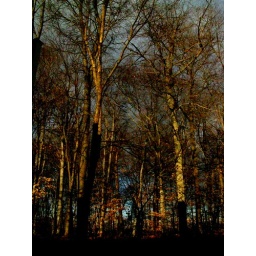
The bedroom again as a dark shelf of clouds hung over the trees near sunset.